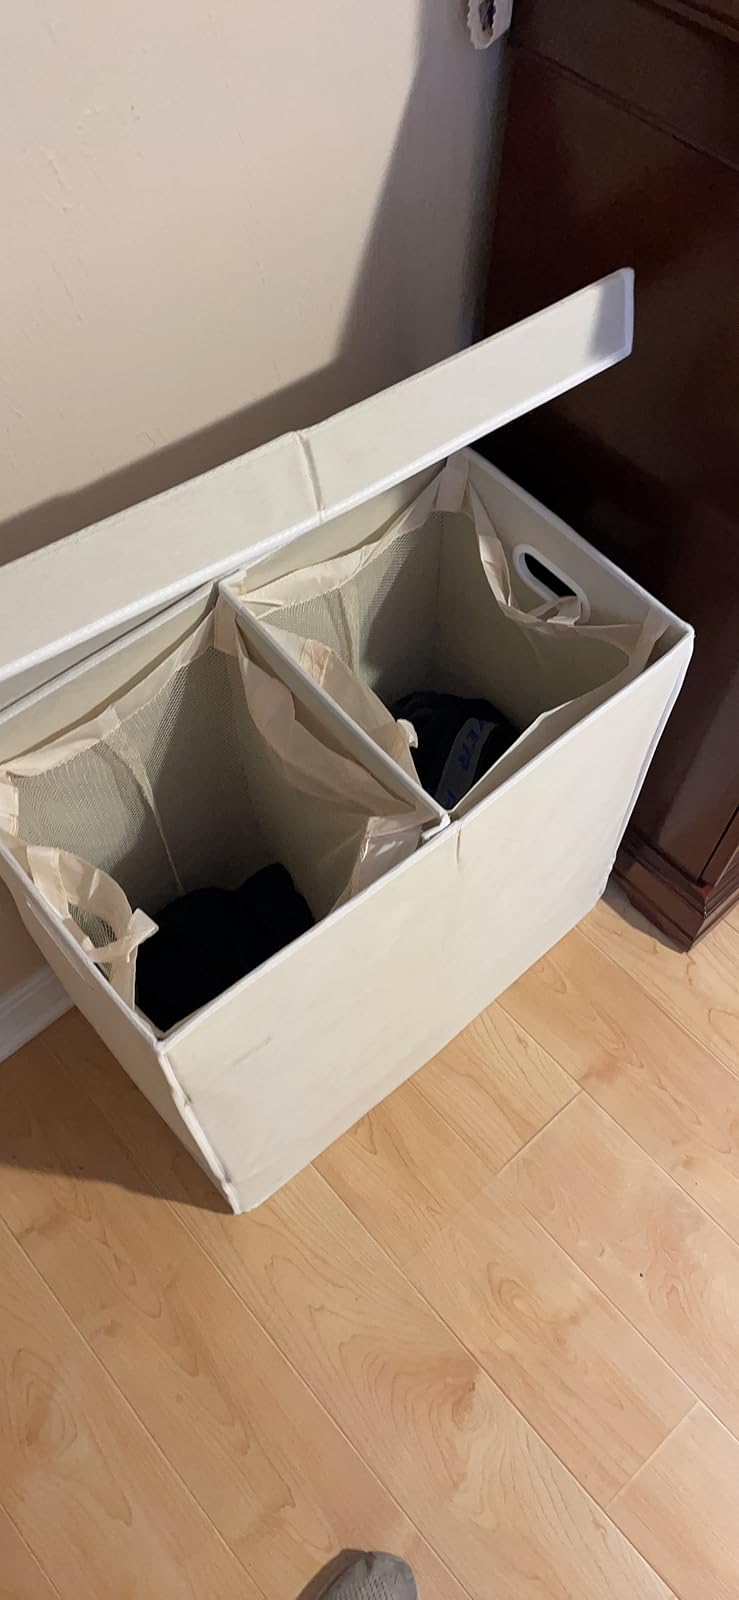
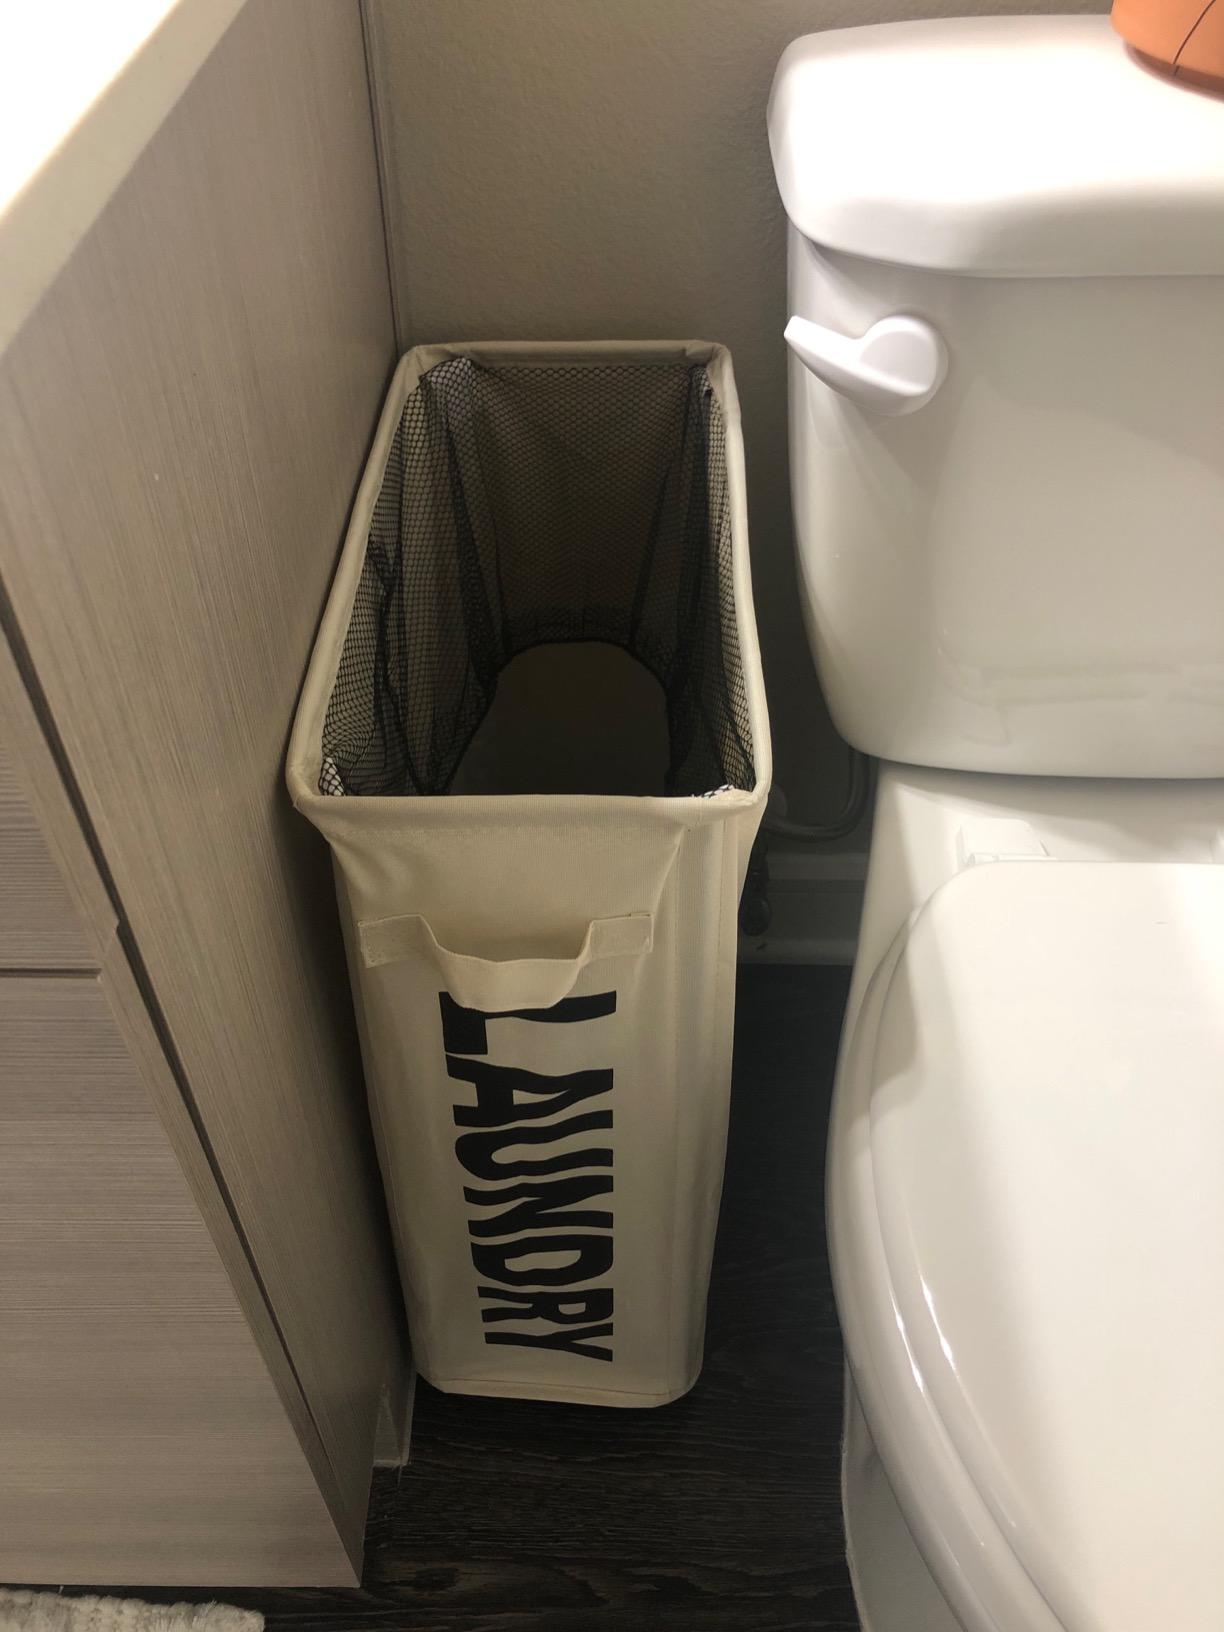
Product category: items_hamper
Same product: no